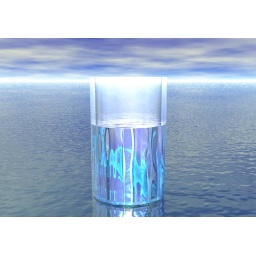
This was a test in making glass cups its full of water sitting in a large body of water. Almost ironic.